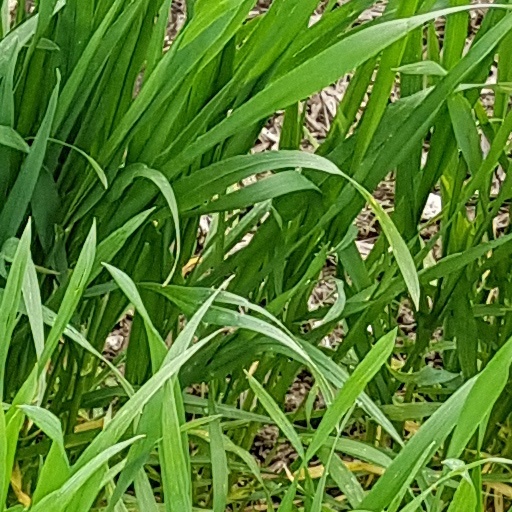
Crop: wheat